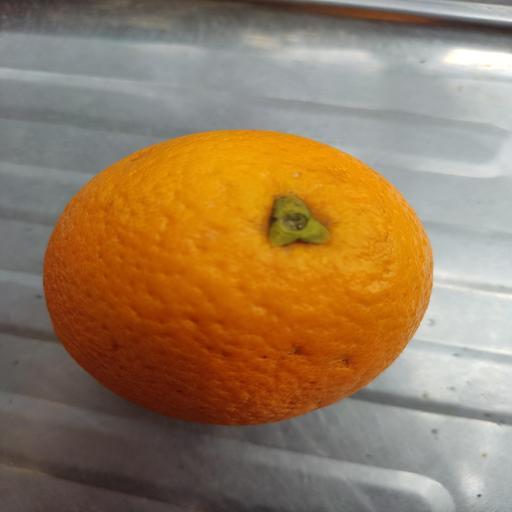
Crop type: Malta